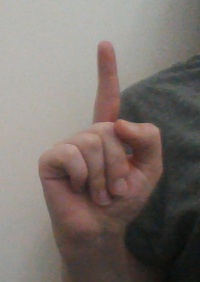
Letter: bb